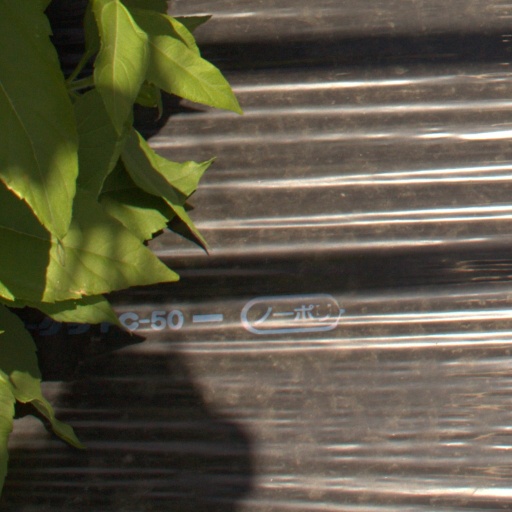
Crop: Jerusalem artichoke